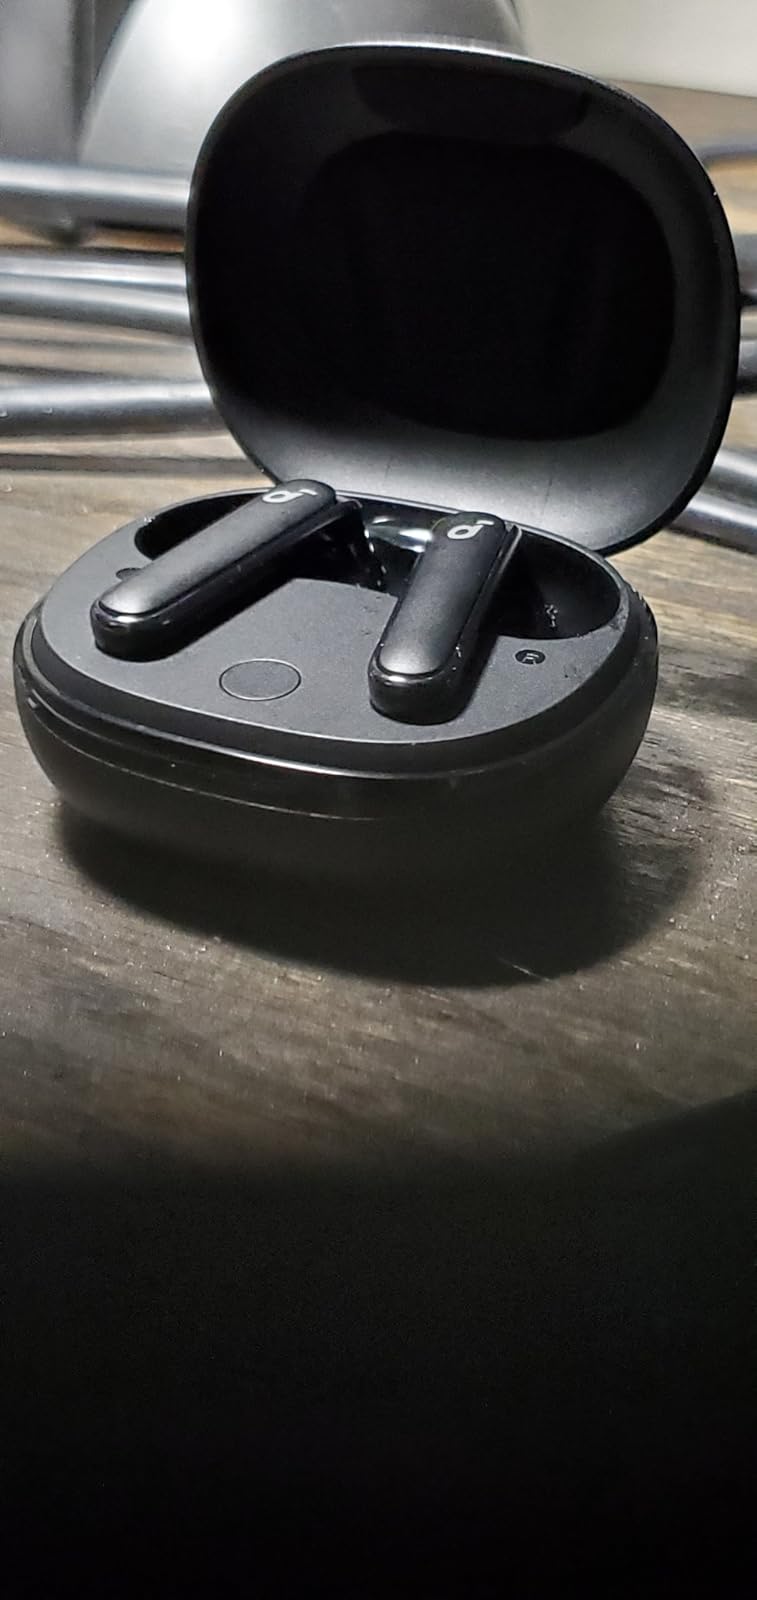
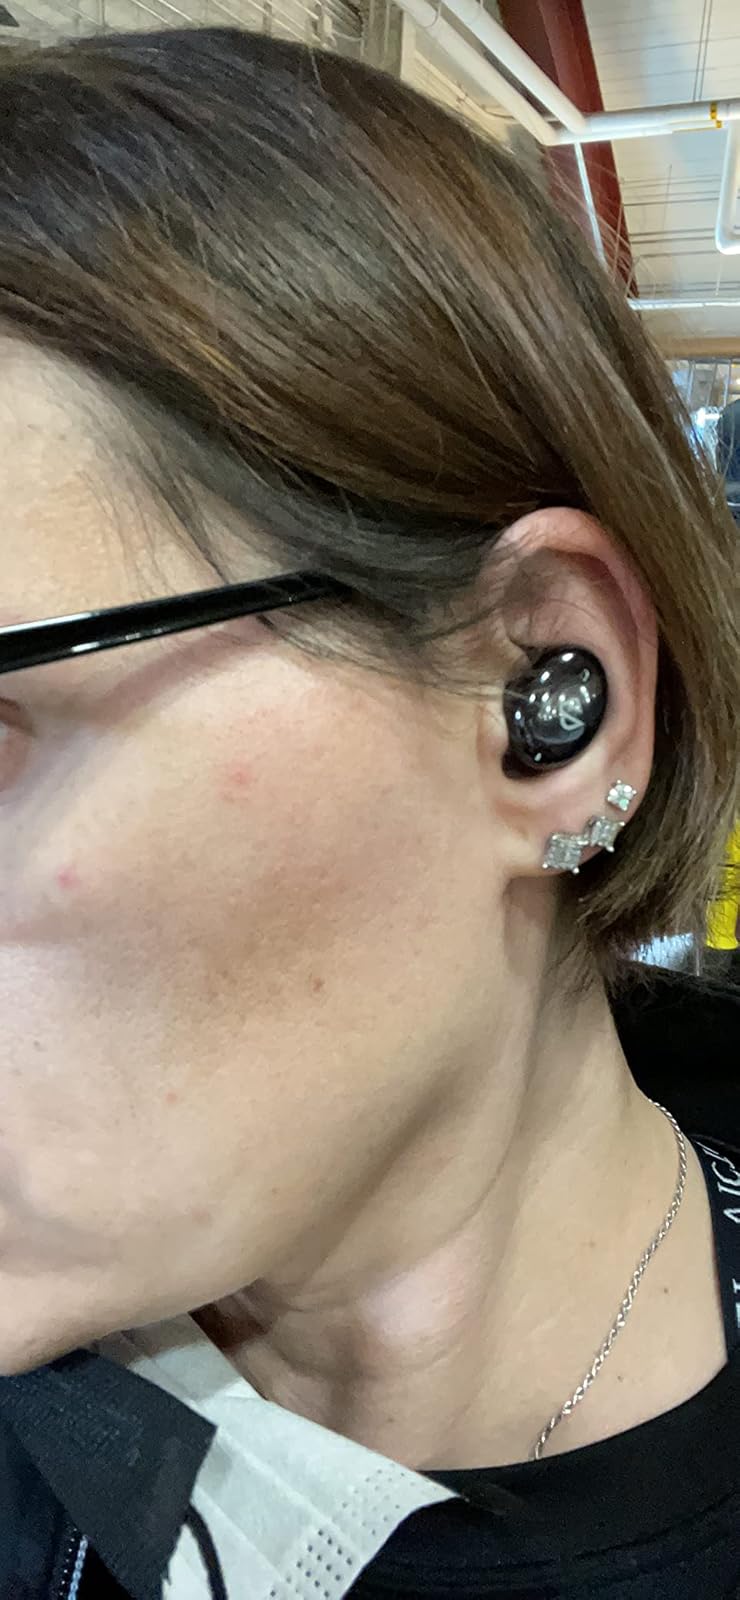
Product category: earbuds
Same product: no